Martin Melck House

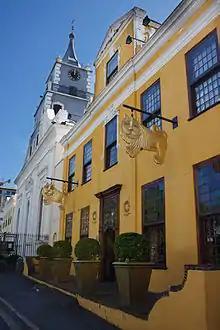
The Martin Melck House.

With the building of the Lutheran church, Martin Melck, a German immigrant whose business success and advantageous marriage rendered him the wealthiest man in Cape Colony in the 18th century, lent part of his property on the east side of the church for a parsonage. He donated the property to the congregation in the end, and in 1781, after Melck's death, construction began on the house. Louis Michel Thibault was probably the original architect. Anton Anreith is generally considered to have been responsible for the stained-glass windows, the swan in the gable, and the engravings on the front door. The building is influenced by French Renaissance architecture. It is also unique in that the attic (a "belvedere") had four windows, at the time giving a wide view of the city and Table Bay. Spacious rooms, paved entryways, African teak floors on the ground floor and Real yellowwood floors on the top floor, African teak beams over the living room, and a courtyard make it a distinctive structure.